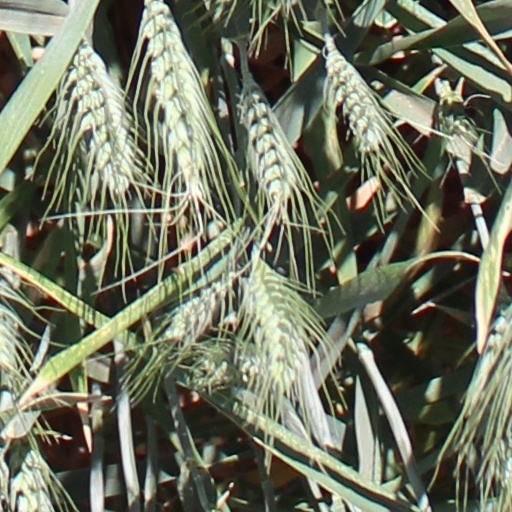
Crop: wheat